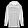
Label: Coat